Battle of Solferino

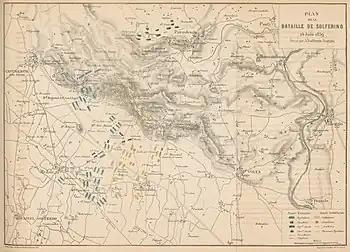
19th century map of the battle

The Battle of Solferino was a decisive engagement in the Second Italian War of Independence, a crucial step in the Italian Risorgimento. The war's geopolitical context was the nationalist struggle to unify Italy, which had long been divided among France, Austria, Spain and numerous independent Italian states. The battle took place near the villages of Solferino and San Martino, Italy, south of Lake Garda between Milan and Verona.